Roulette

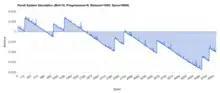
Positive progression system (e.g. Paroli)

"Positive progression" systems involve increasing the size of one's bet when one wins. The goal of these systems is to either exacerbate the effects of winning streaks (e.g. the Paroli system) or to take advantage of changes in luck to recover more quickly from previous losses (e.g. Oscar's grind). The shape of these systems is typically small but consistent losses followed by occasional big wins. However, over the long run these wins do not compensate for the losses incurred in between.